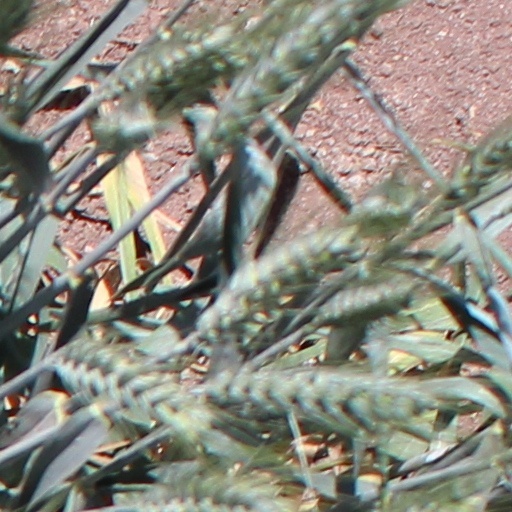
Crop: wheat